Terminal High Altitude Area Defense

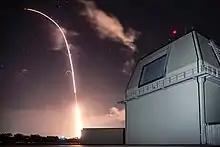
SM 3 Block IIA launched from the Aegis Ashore in Hawaii

In 2012, the U.S. AN/TPY-2 early missile warning radar station on Mt. Keren in the Negev desert was the only active foreign military installation in Israel.